French cruiser Jeanne d'Arc (1899)

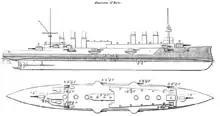
Plan and right elevation of "Jeanne d'Arc" from Brassey's Naval Annual 1915, showing the armour layout and positions of the guns. (The plan is incorrect regarding the upper superstructure and the position of the second 138 mm (5.5 in) gun on upper deck — it should be in the middle of the ship.)

"Jeanne d'Arc" was originally conceived in the early 1890s as a large protected cruiser for overseas service, but the design was recast as an armoured cruiser by the naval architect Emile Bertin, director of the Navy's Technical Section ("Section technique") in 1895. His design is regarded as unsuccessful with too light an armament for her size and failing to achieve her designed speed. The ship measured long overall with a beam of and had a maximum draught of . She displaced at normal load and had a metacentric height of . The hull was subdivided by 15 watertight bulkheads that extended from her double bottom to the main armoured deck. "Jeanne d'Arc" had a crew of 651.